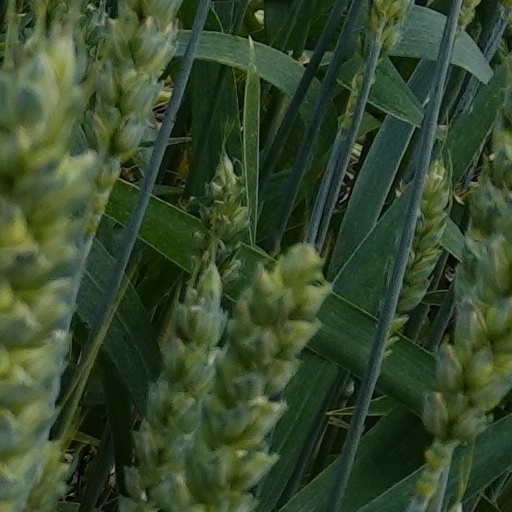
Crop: wheat